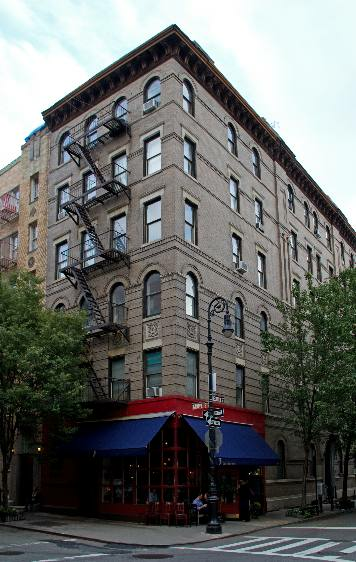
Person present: No